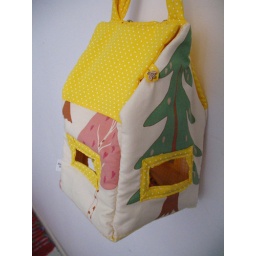
This house bag is made in a sweet japanese trees fabric that I love...